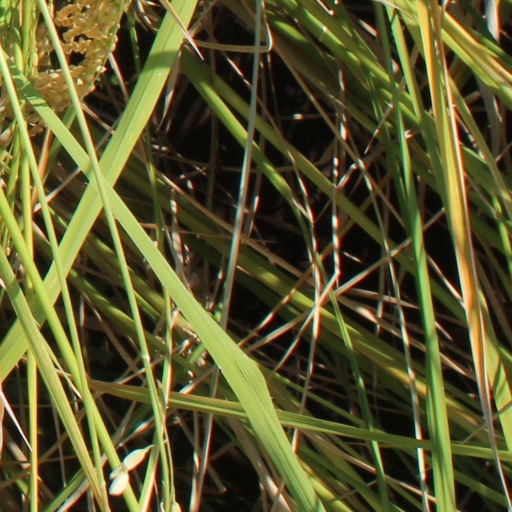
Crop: rice